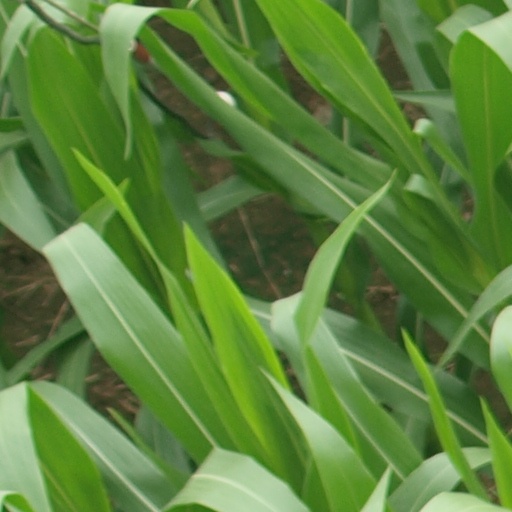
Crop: maize; corn